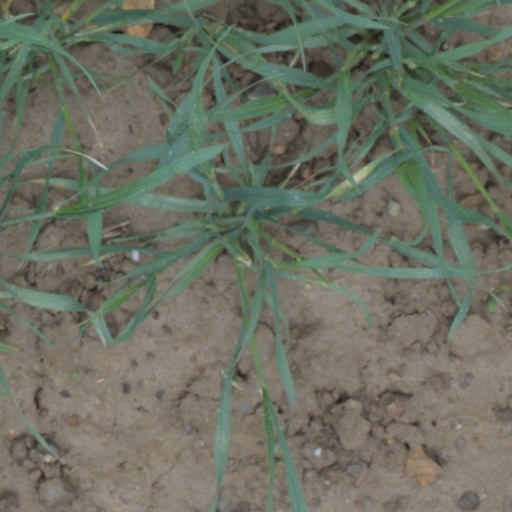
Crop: wheat